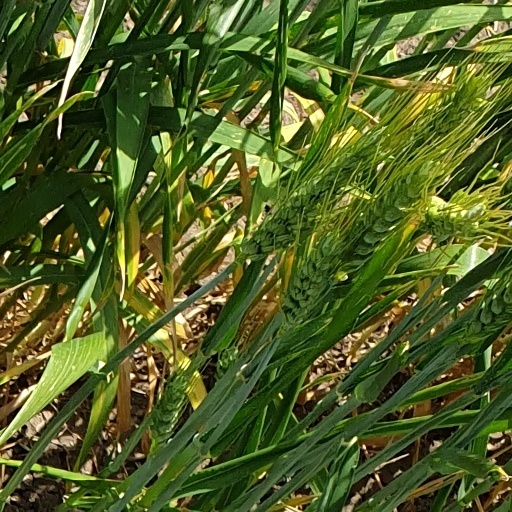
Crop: wheat